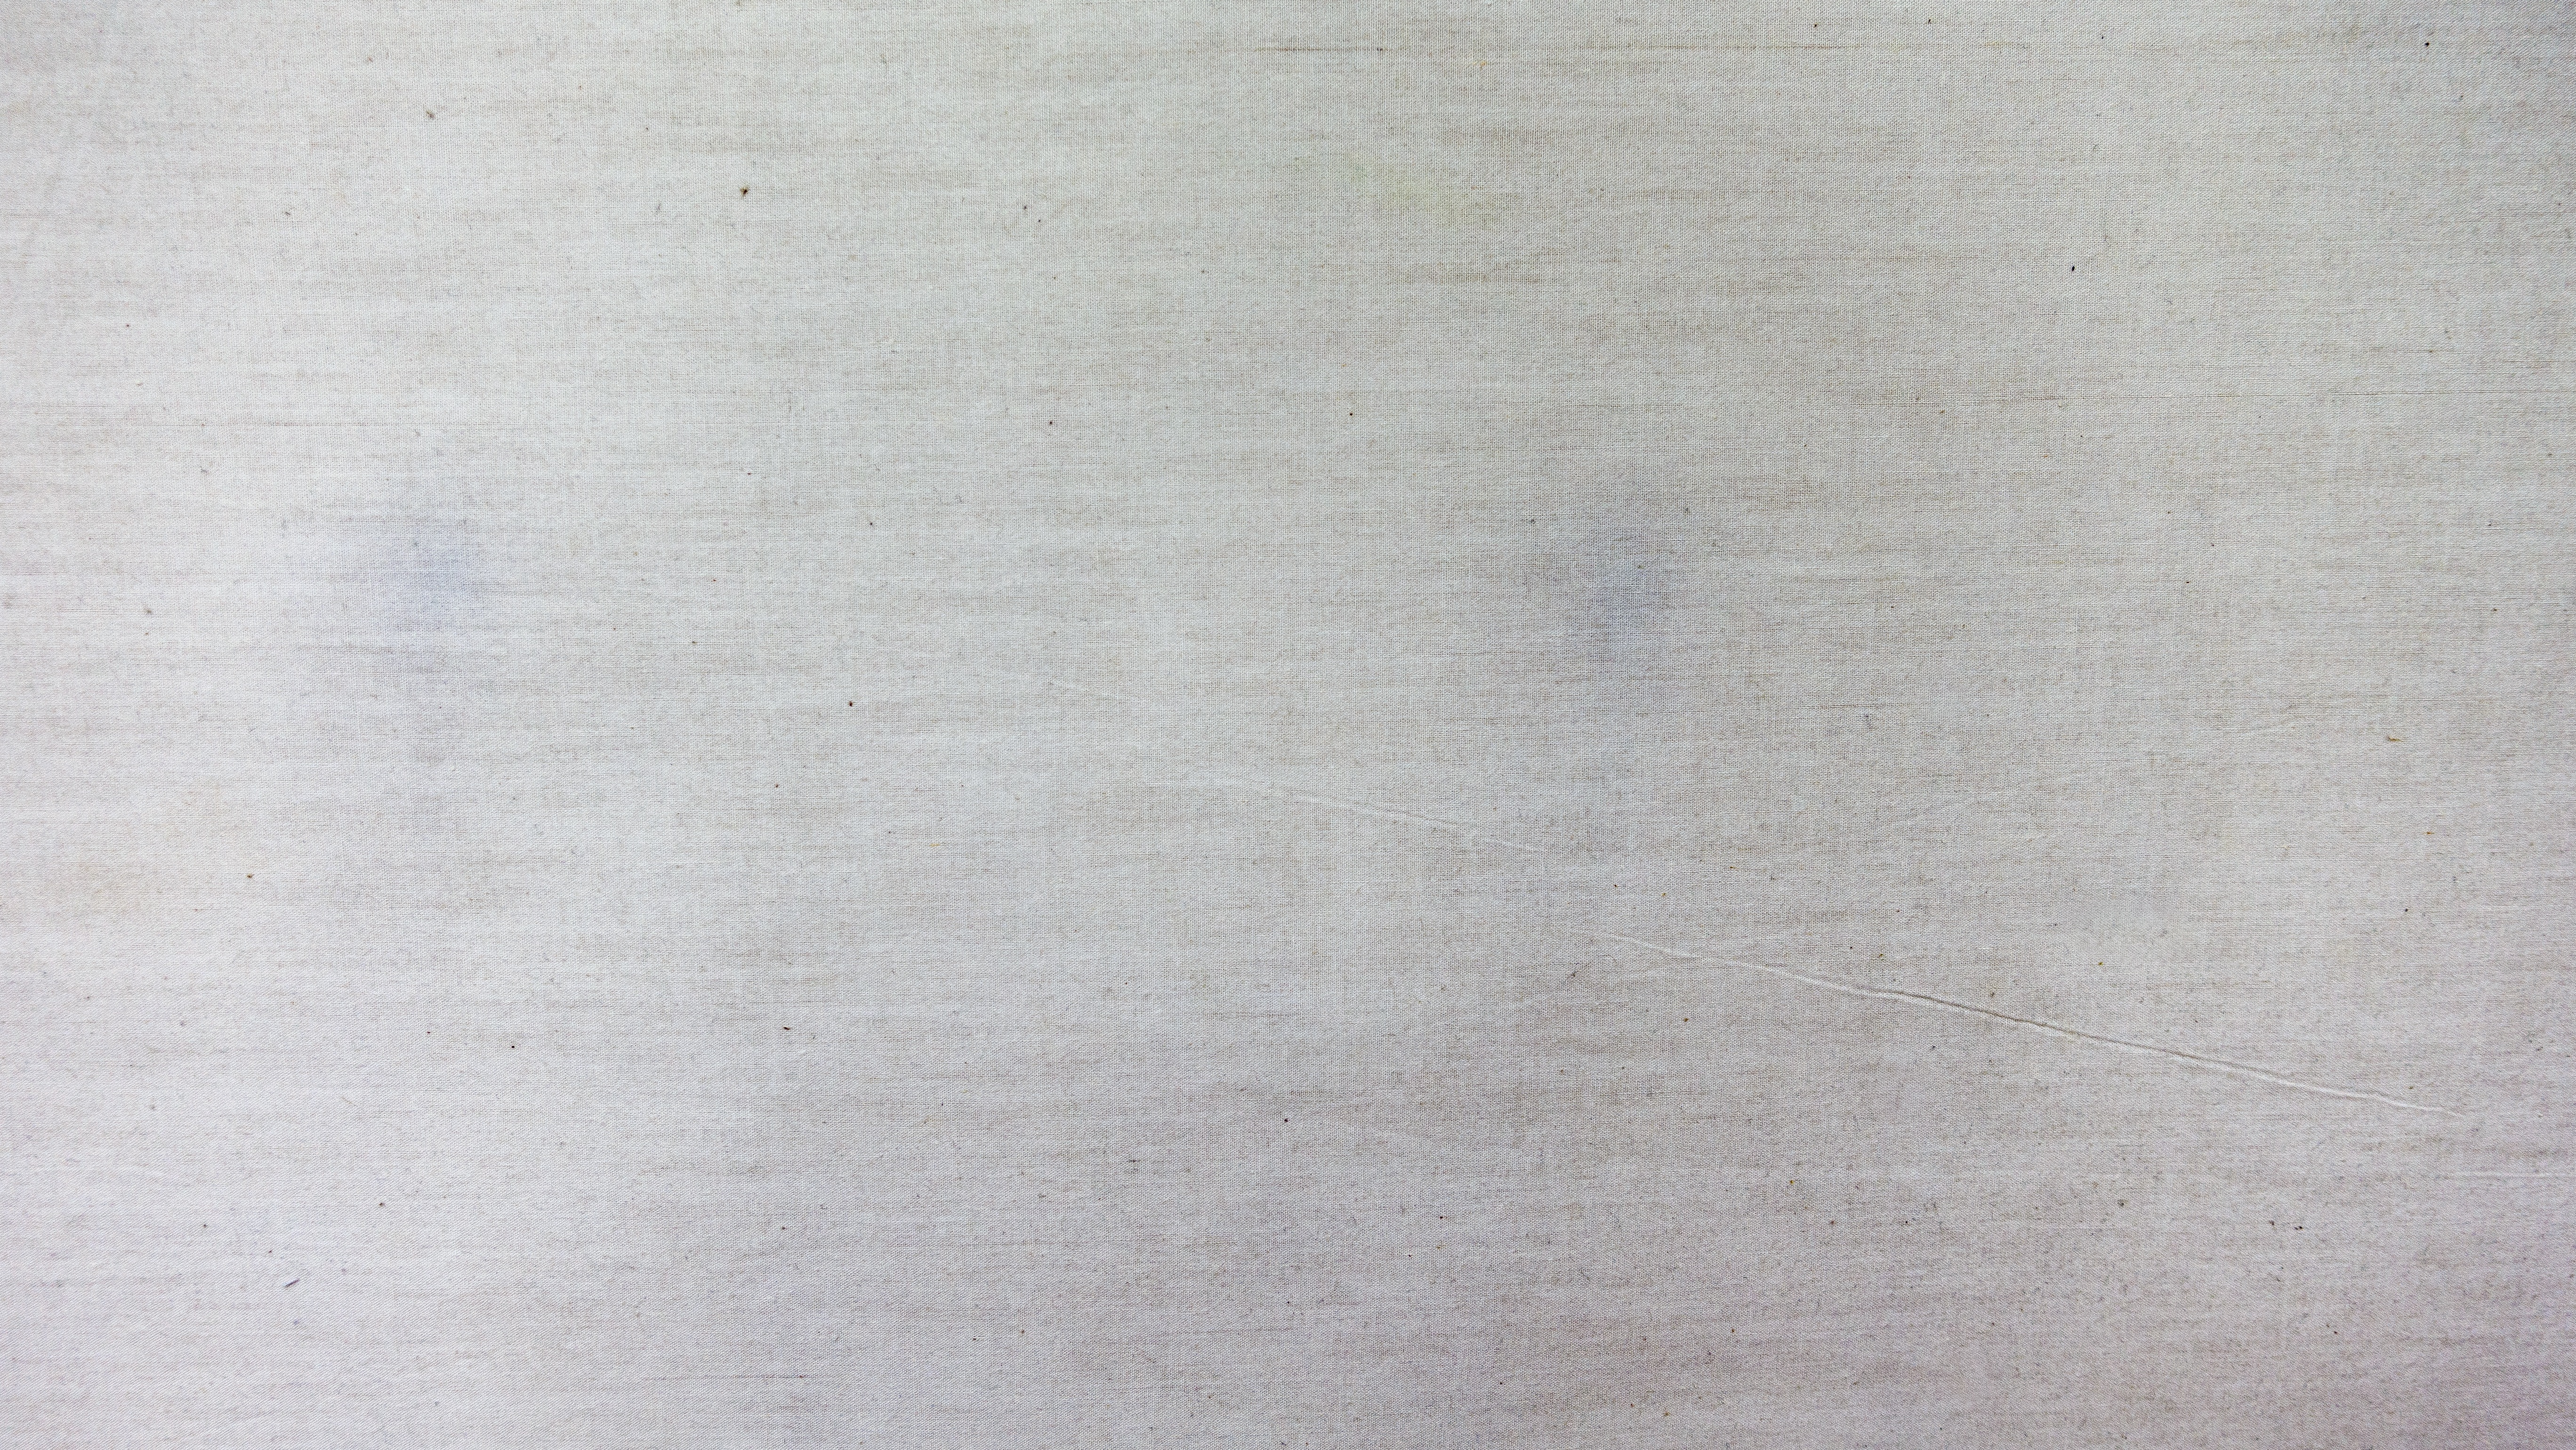
wood, white, texture, floor, wall, pattern, line, tile, material, textile, background, design, net, layer, flooring, laminate flooring